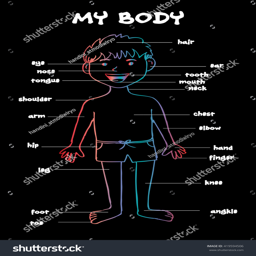
my body , educational info graphic chart for kids showing parts of human body of a cute cartoon boy .